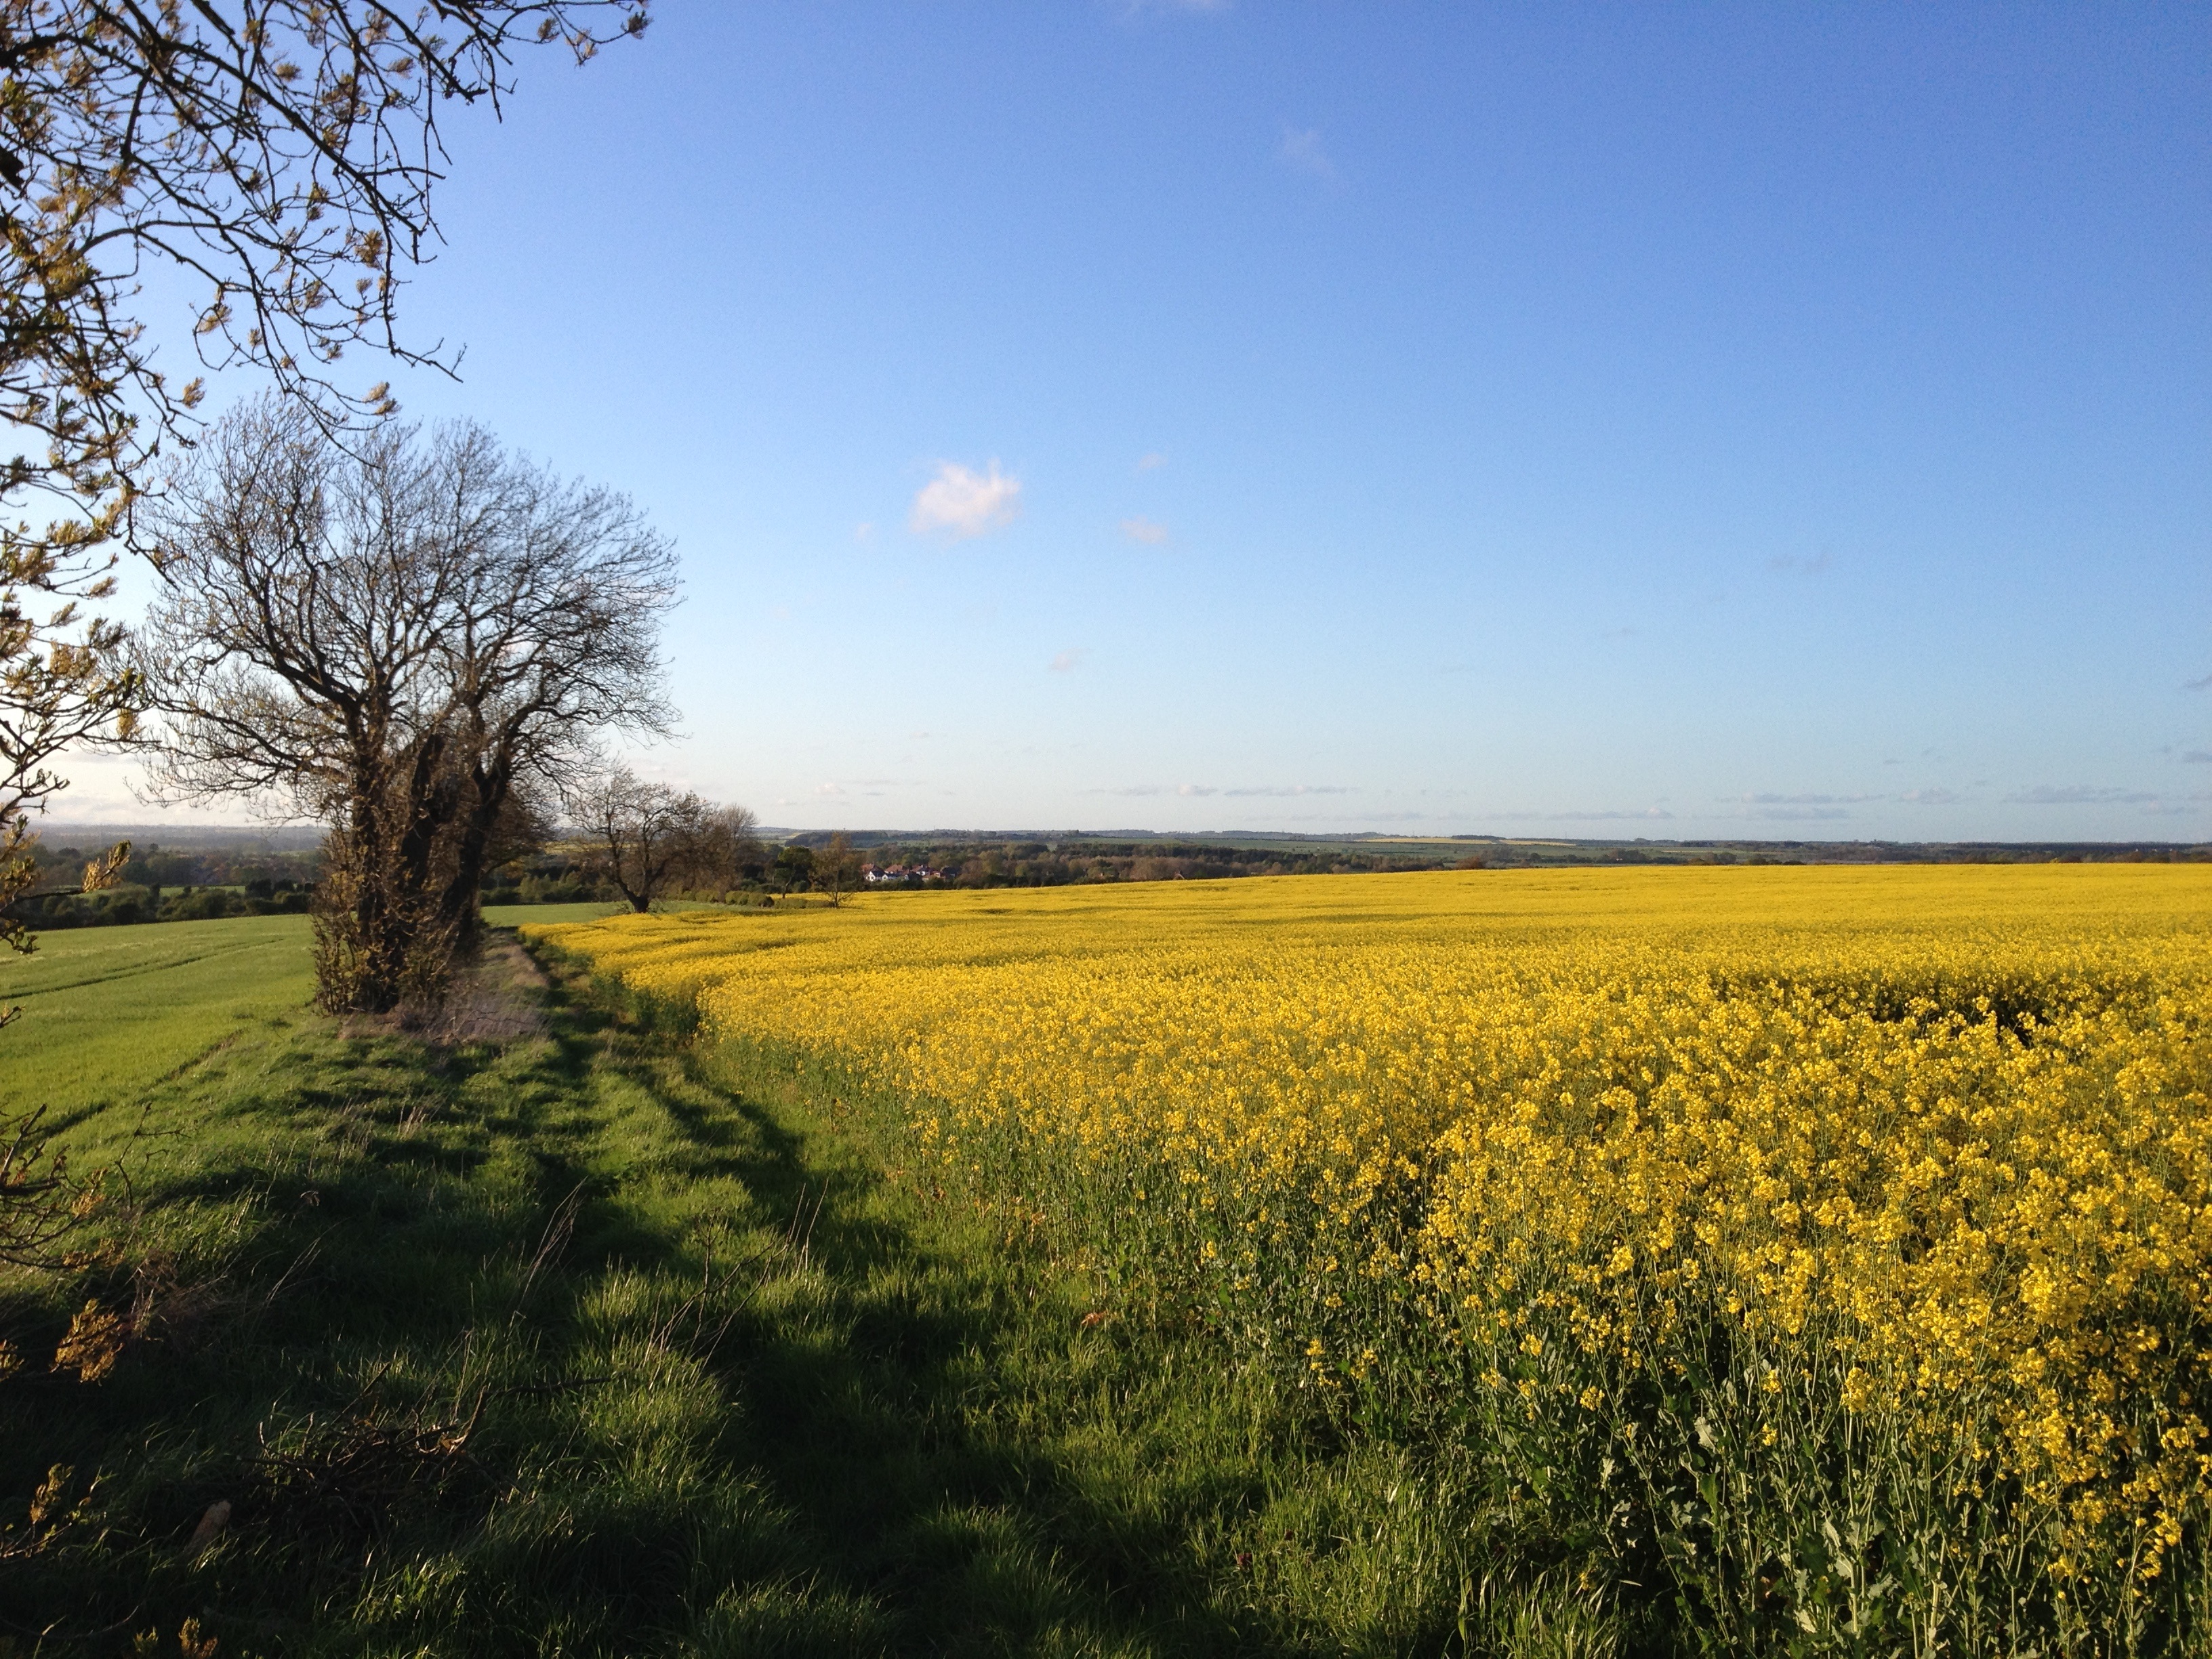
landscape, tree, nature, grass, outdoor, horizon, growth, plant, sky, field, farm, meadow, prairie, countryside, sunlight, morning, hill, flower, environment, rural, food, spring, produce, vegetable, crop, natural, shadow, yellow, agriculture, plain, rapeseed, sunny, grassland, canola, oilseed, ecosystem, brassica, rural area, flowering plant, grass family, land plant, mustard plant